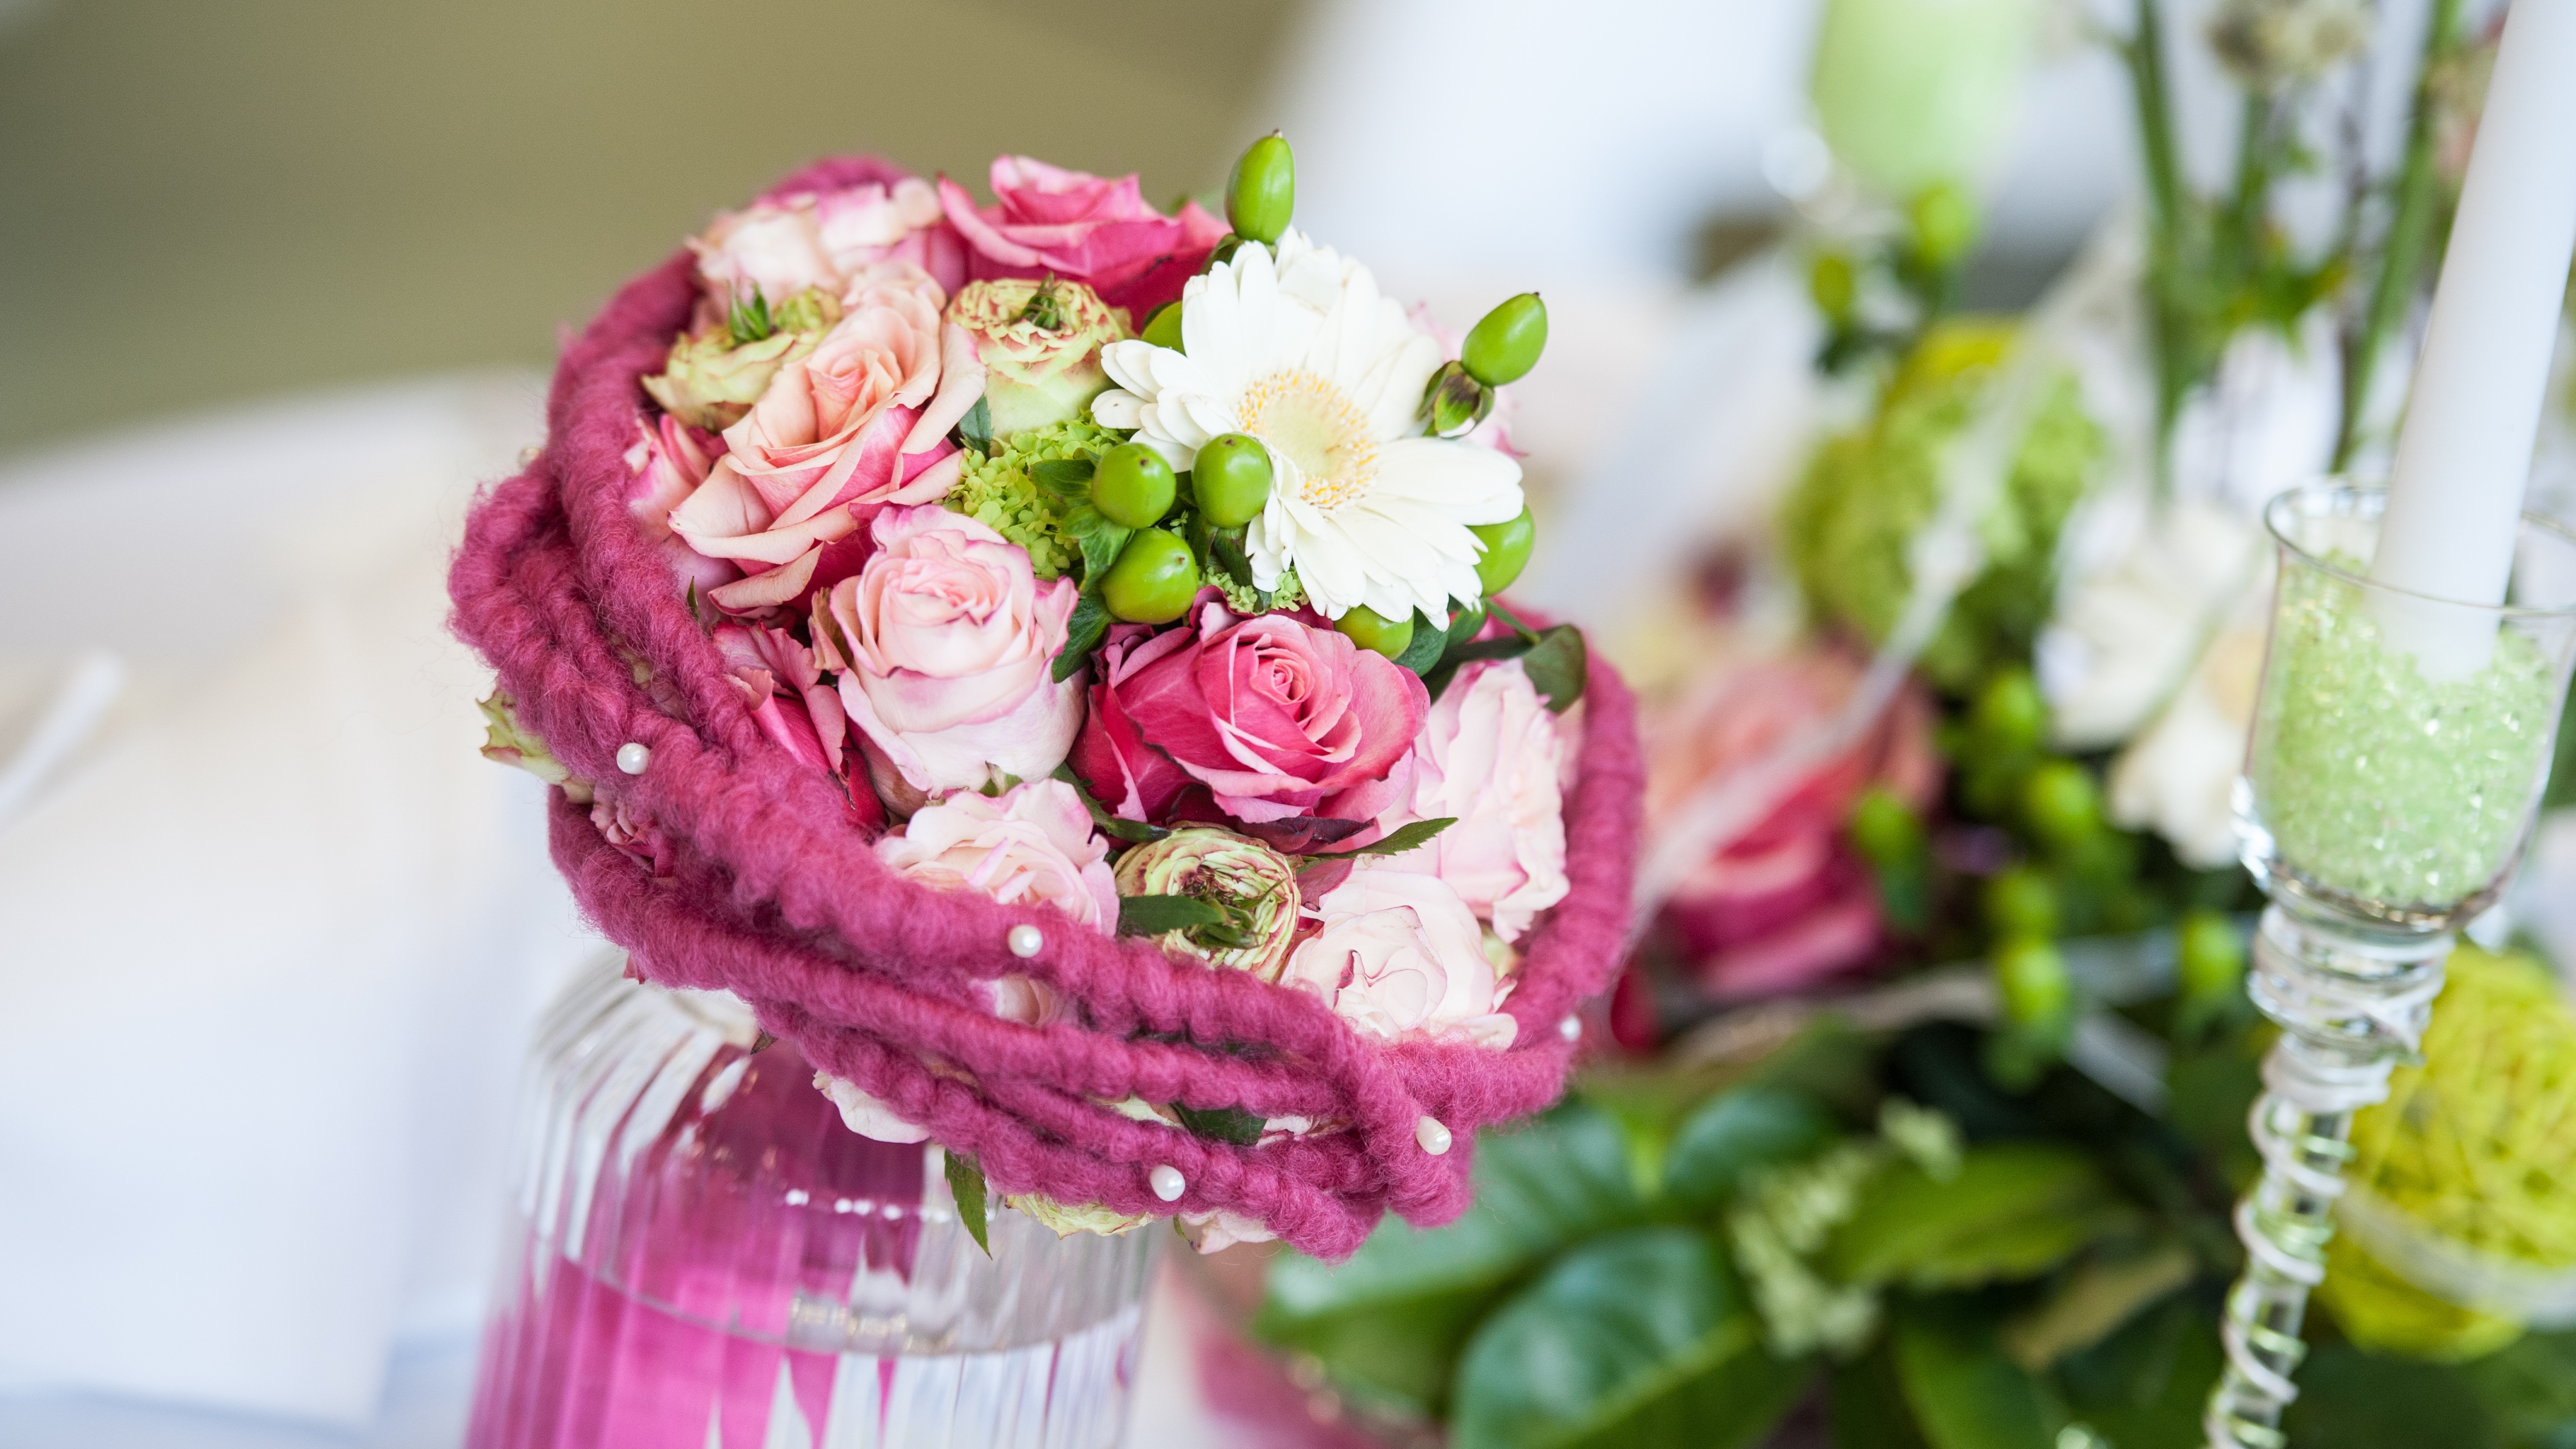
plant, flower, petal, bouquet, pink, wedding, bride, flora, flowers, ceremony, floristry, marry, rose bloom, bridal bouquet, flower bouquet, cut flowers, floral design, centrepiece, flower arranging